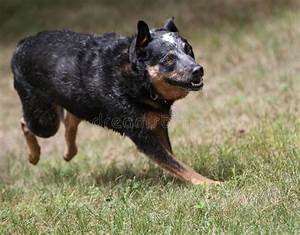
Label: cane